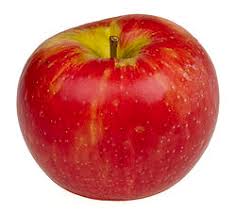
Label: Apple